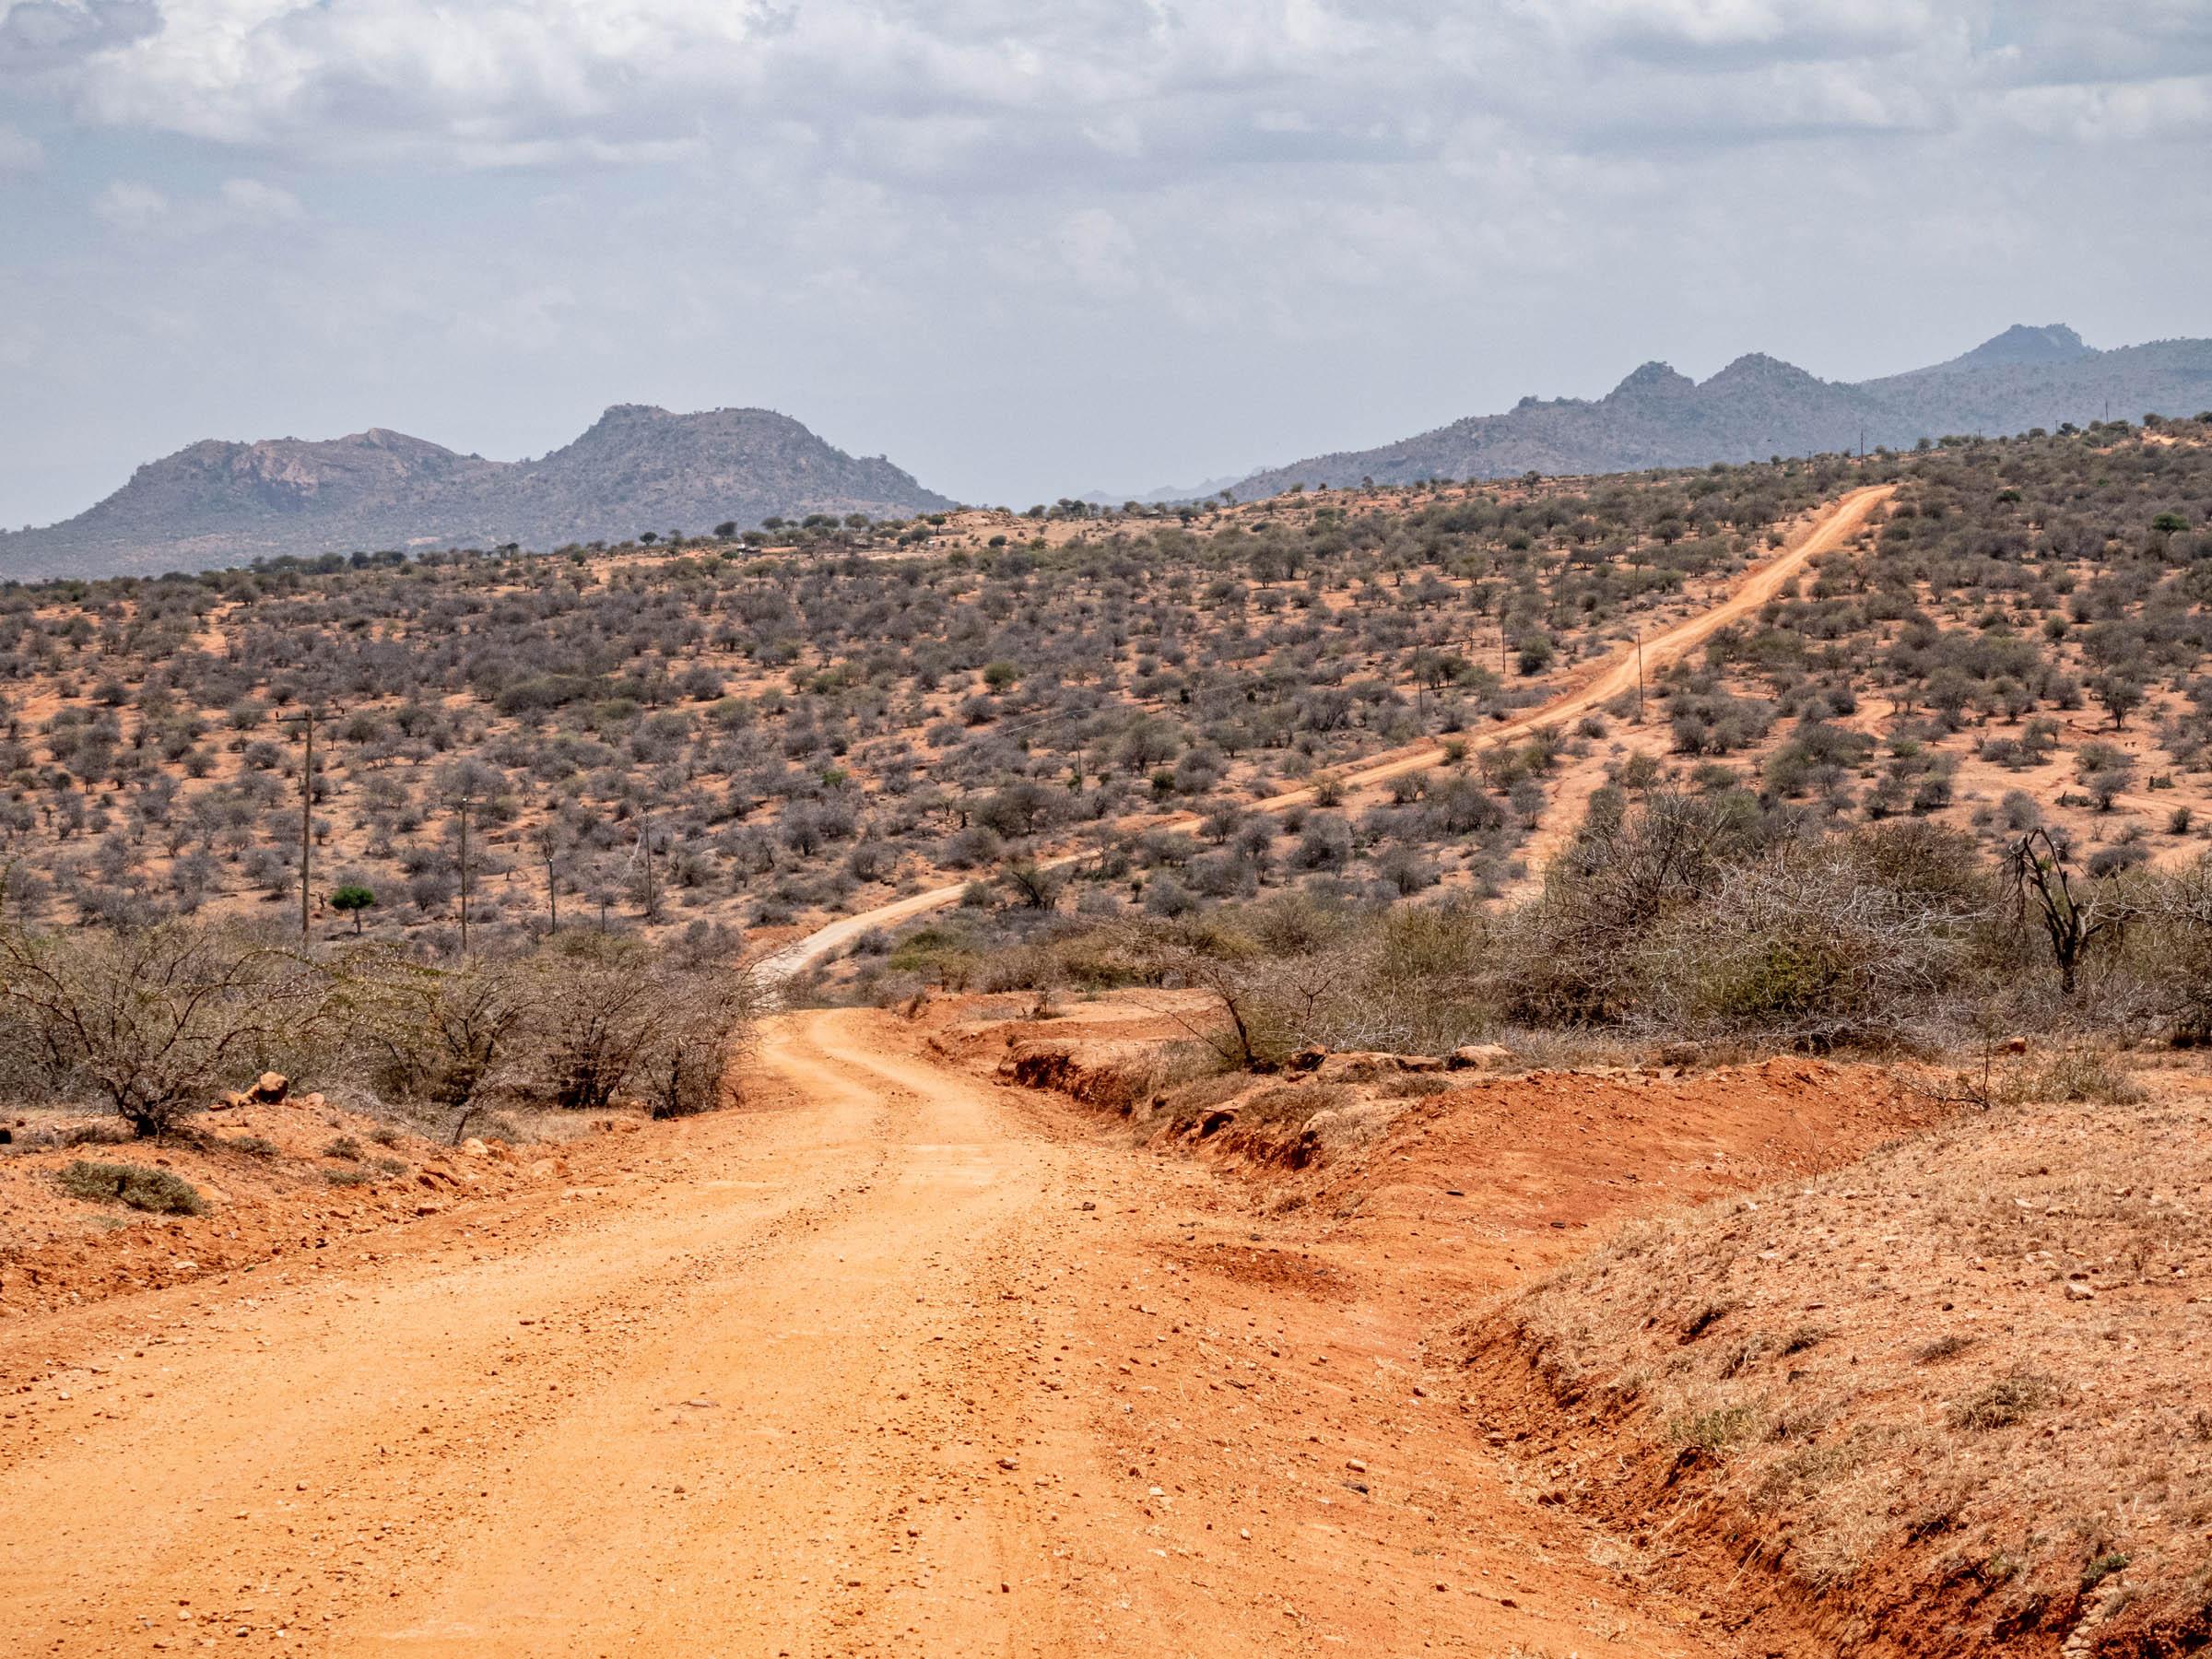
Mandhari yenye udongo mkavu wa rangi nyekundu huku vichaka vya miti vikiwa vimetapakaa huku na kule na safu za milima zikiwa zimefunikwa na udongo mweusi. Huku anga likiwa lina mawingu kiasi ya rangi nyeupe. Taswira hii inaakisi utulivu wa mazingira.